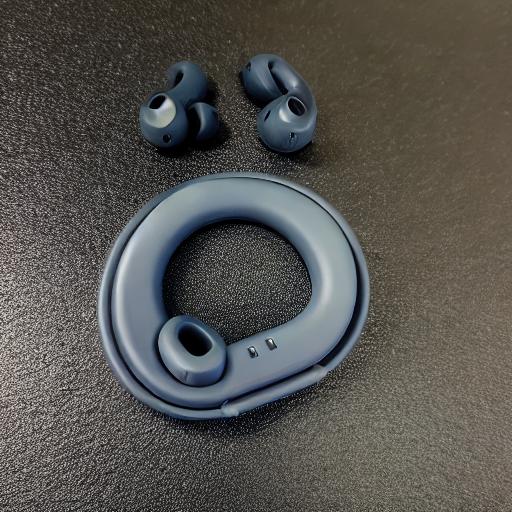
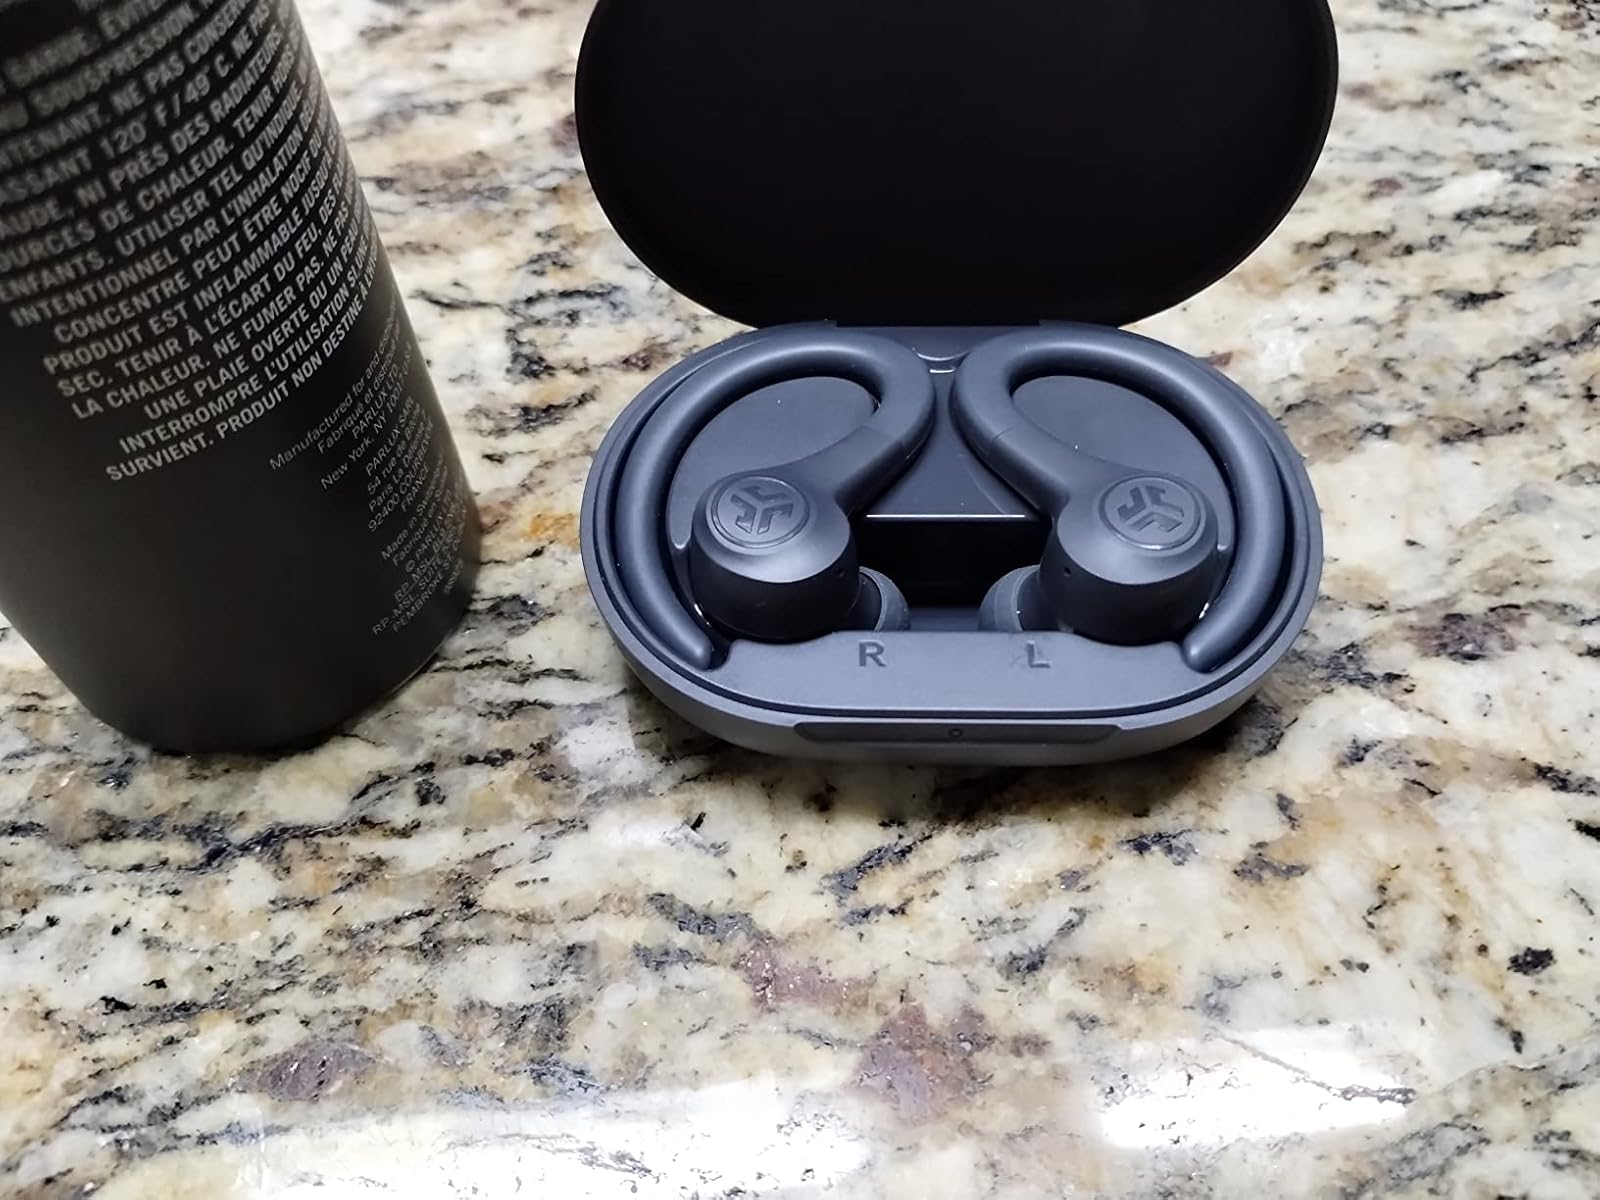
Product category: earbuds
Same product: no